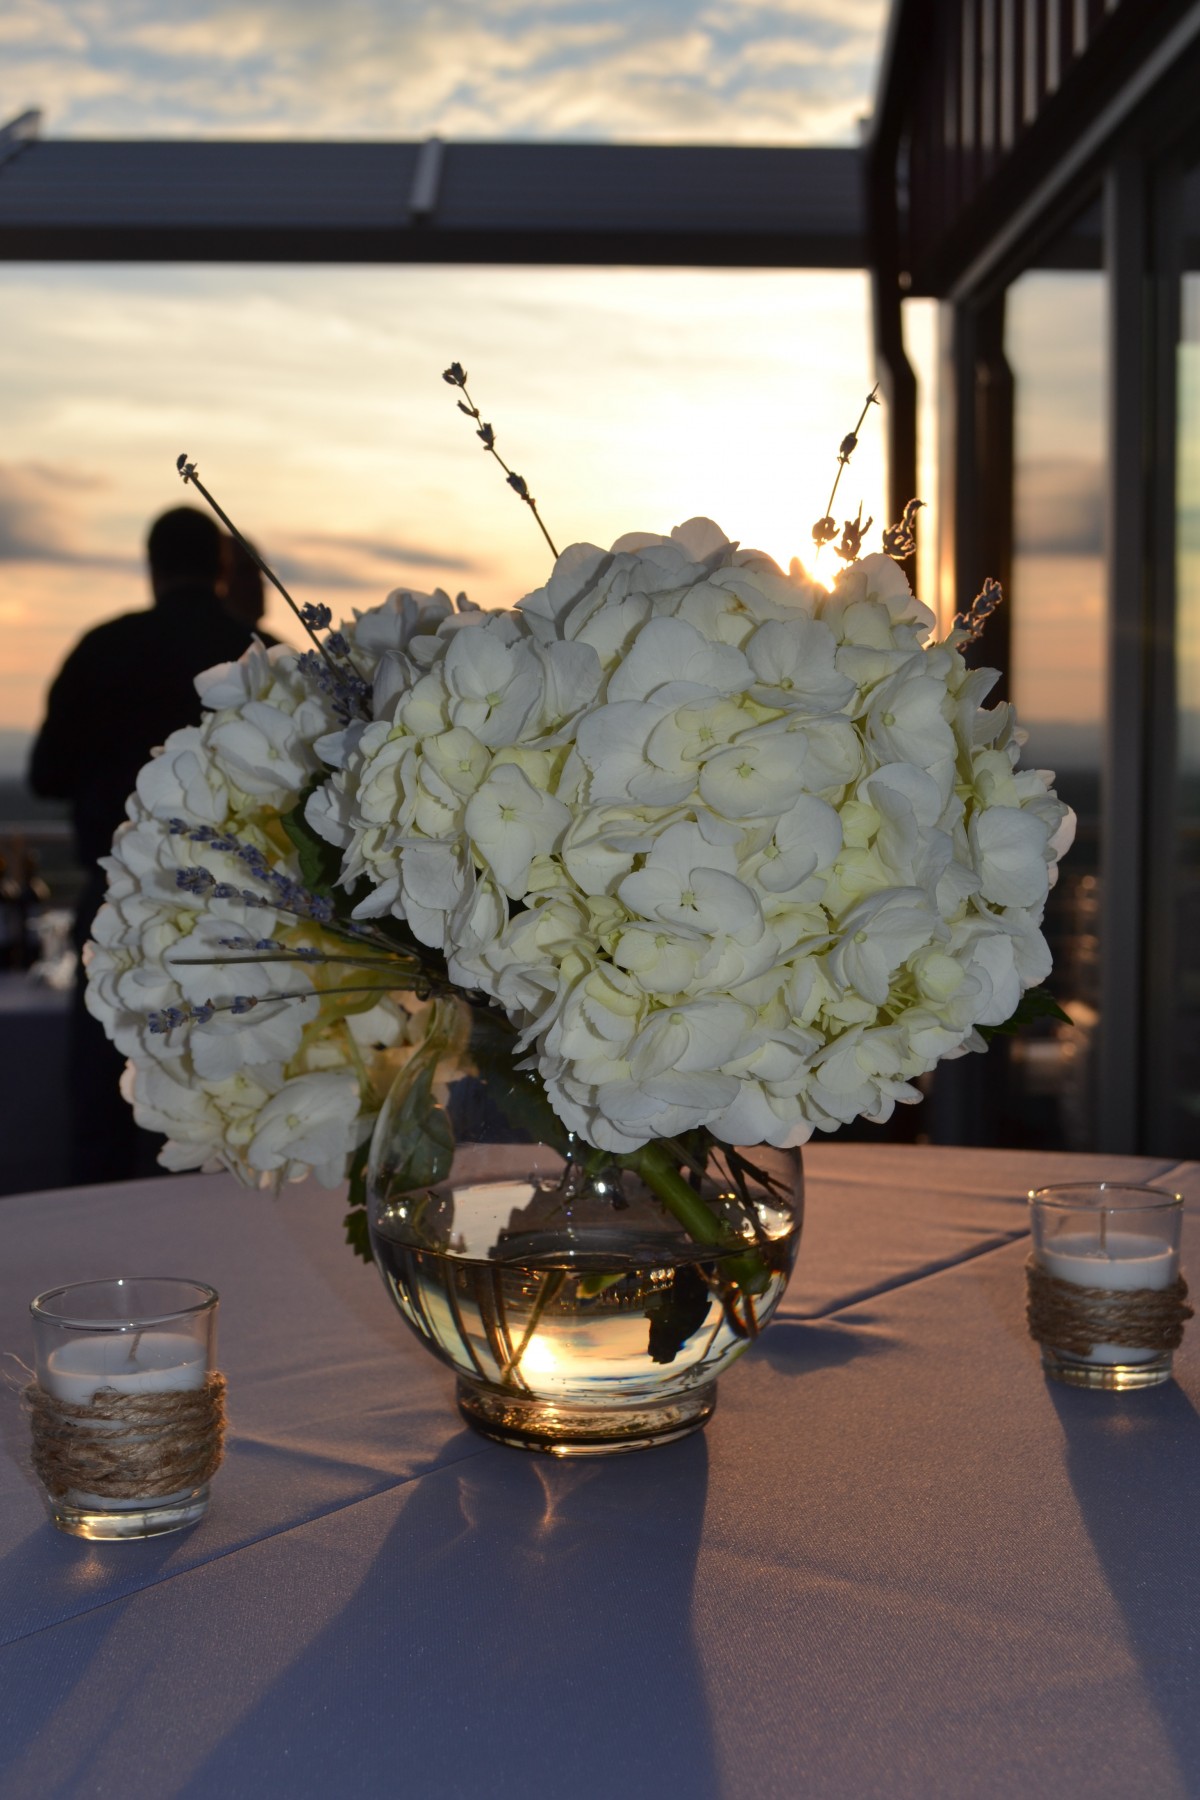
Tags: spring, green, lighting, design, floristry